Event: Nepal Earthquake
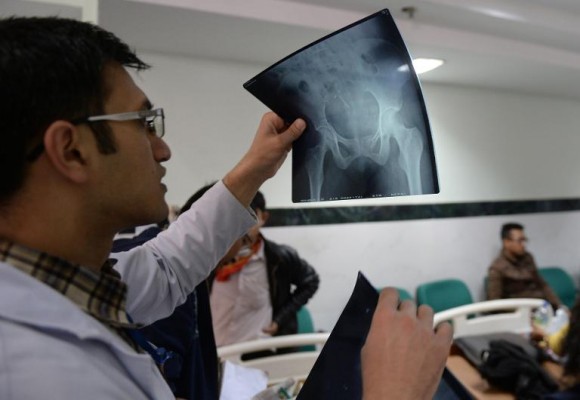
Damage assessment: no_damage